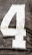
Number: 4